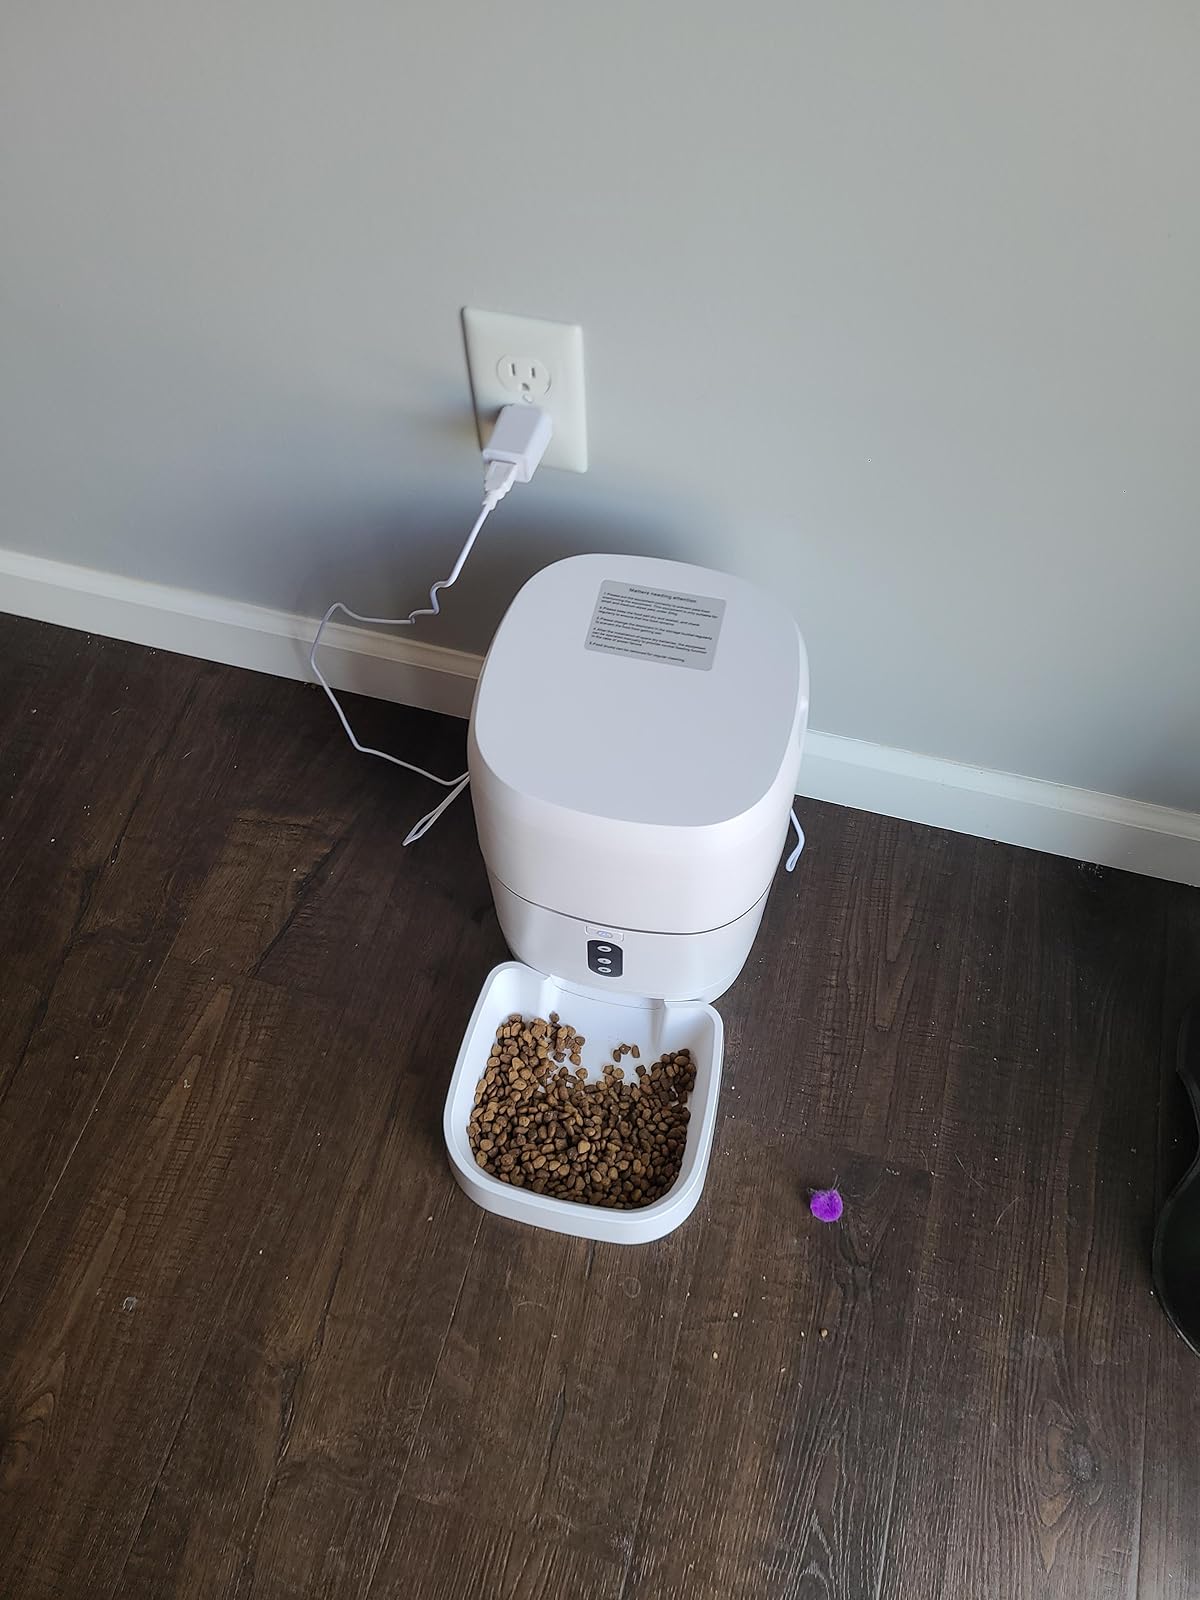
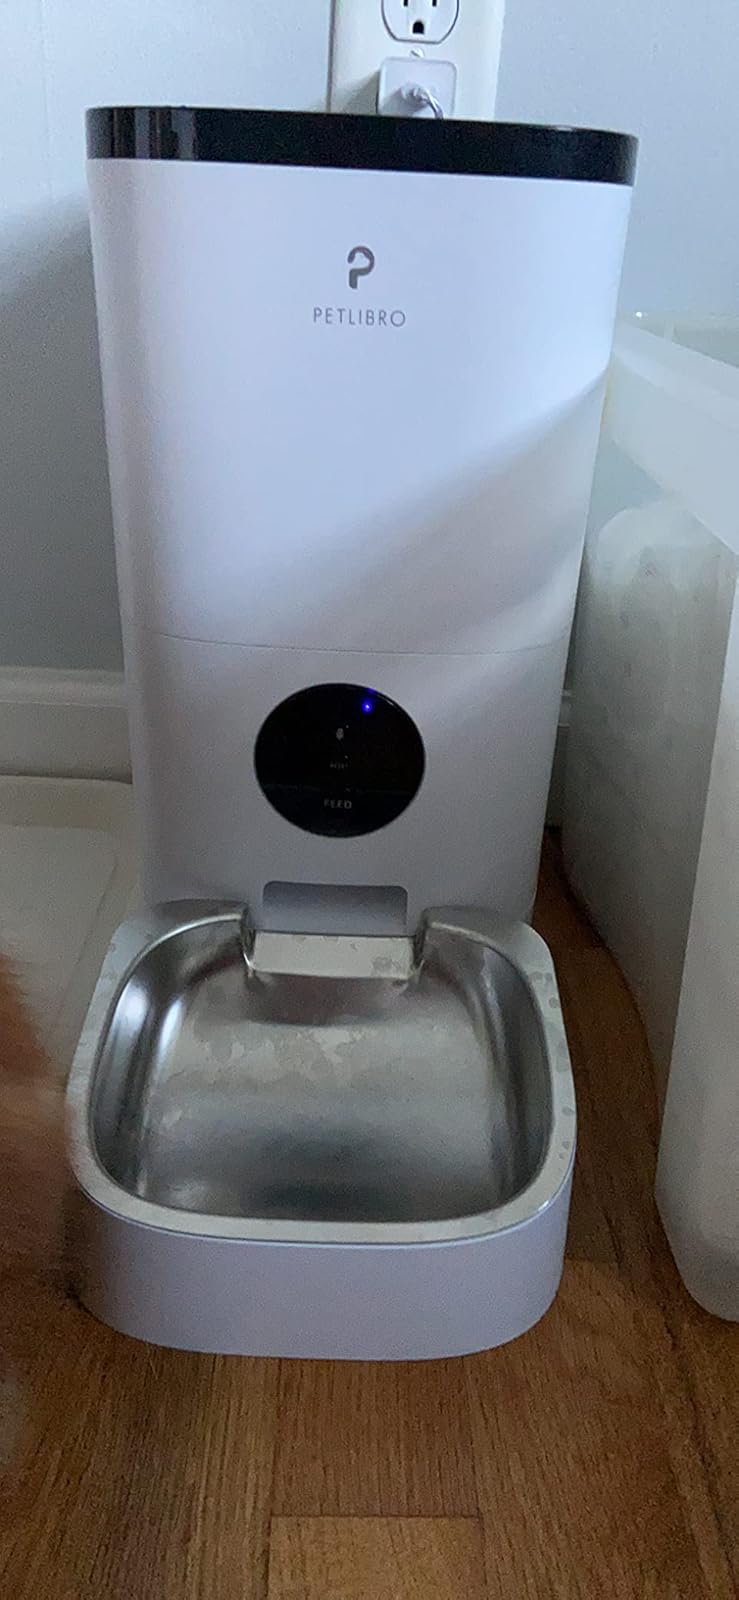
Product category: items_feeder
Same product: no